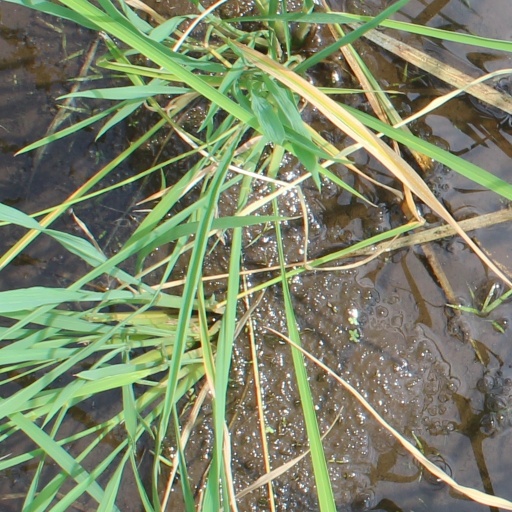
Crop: rice